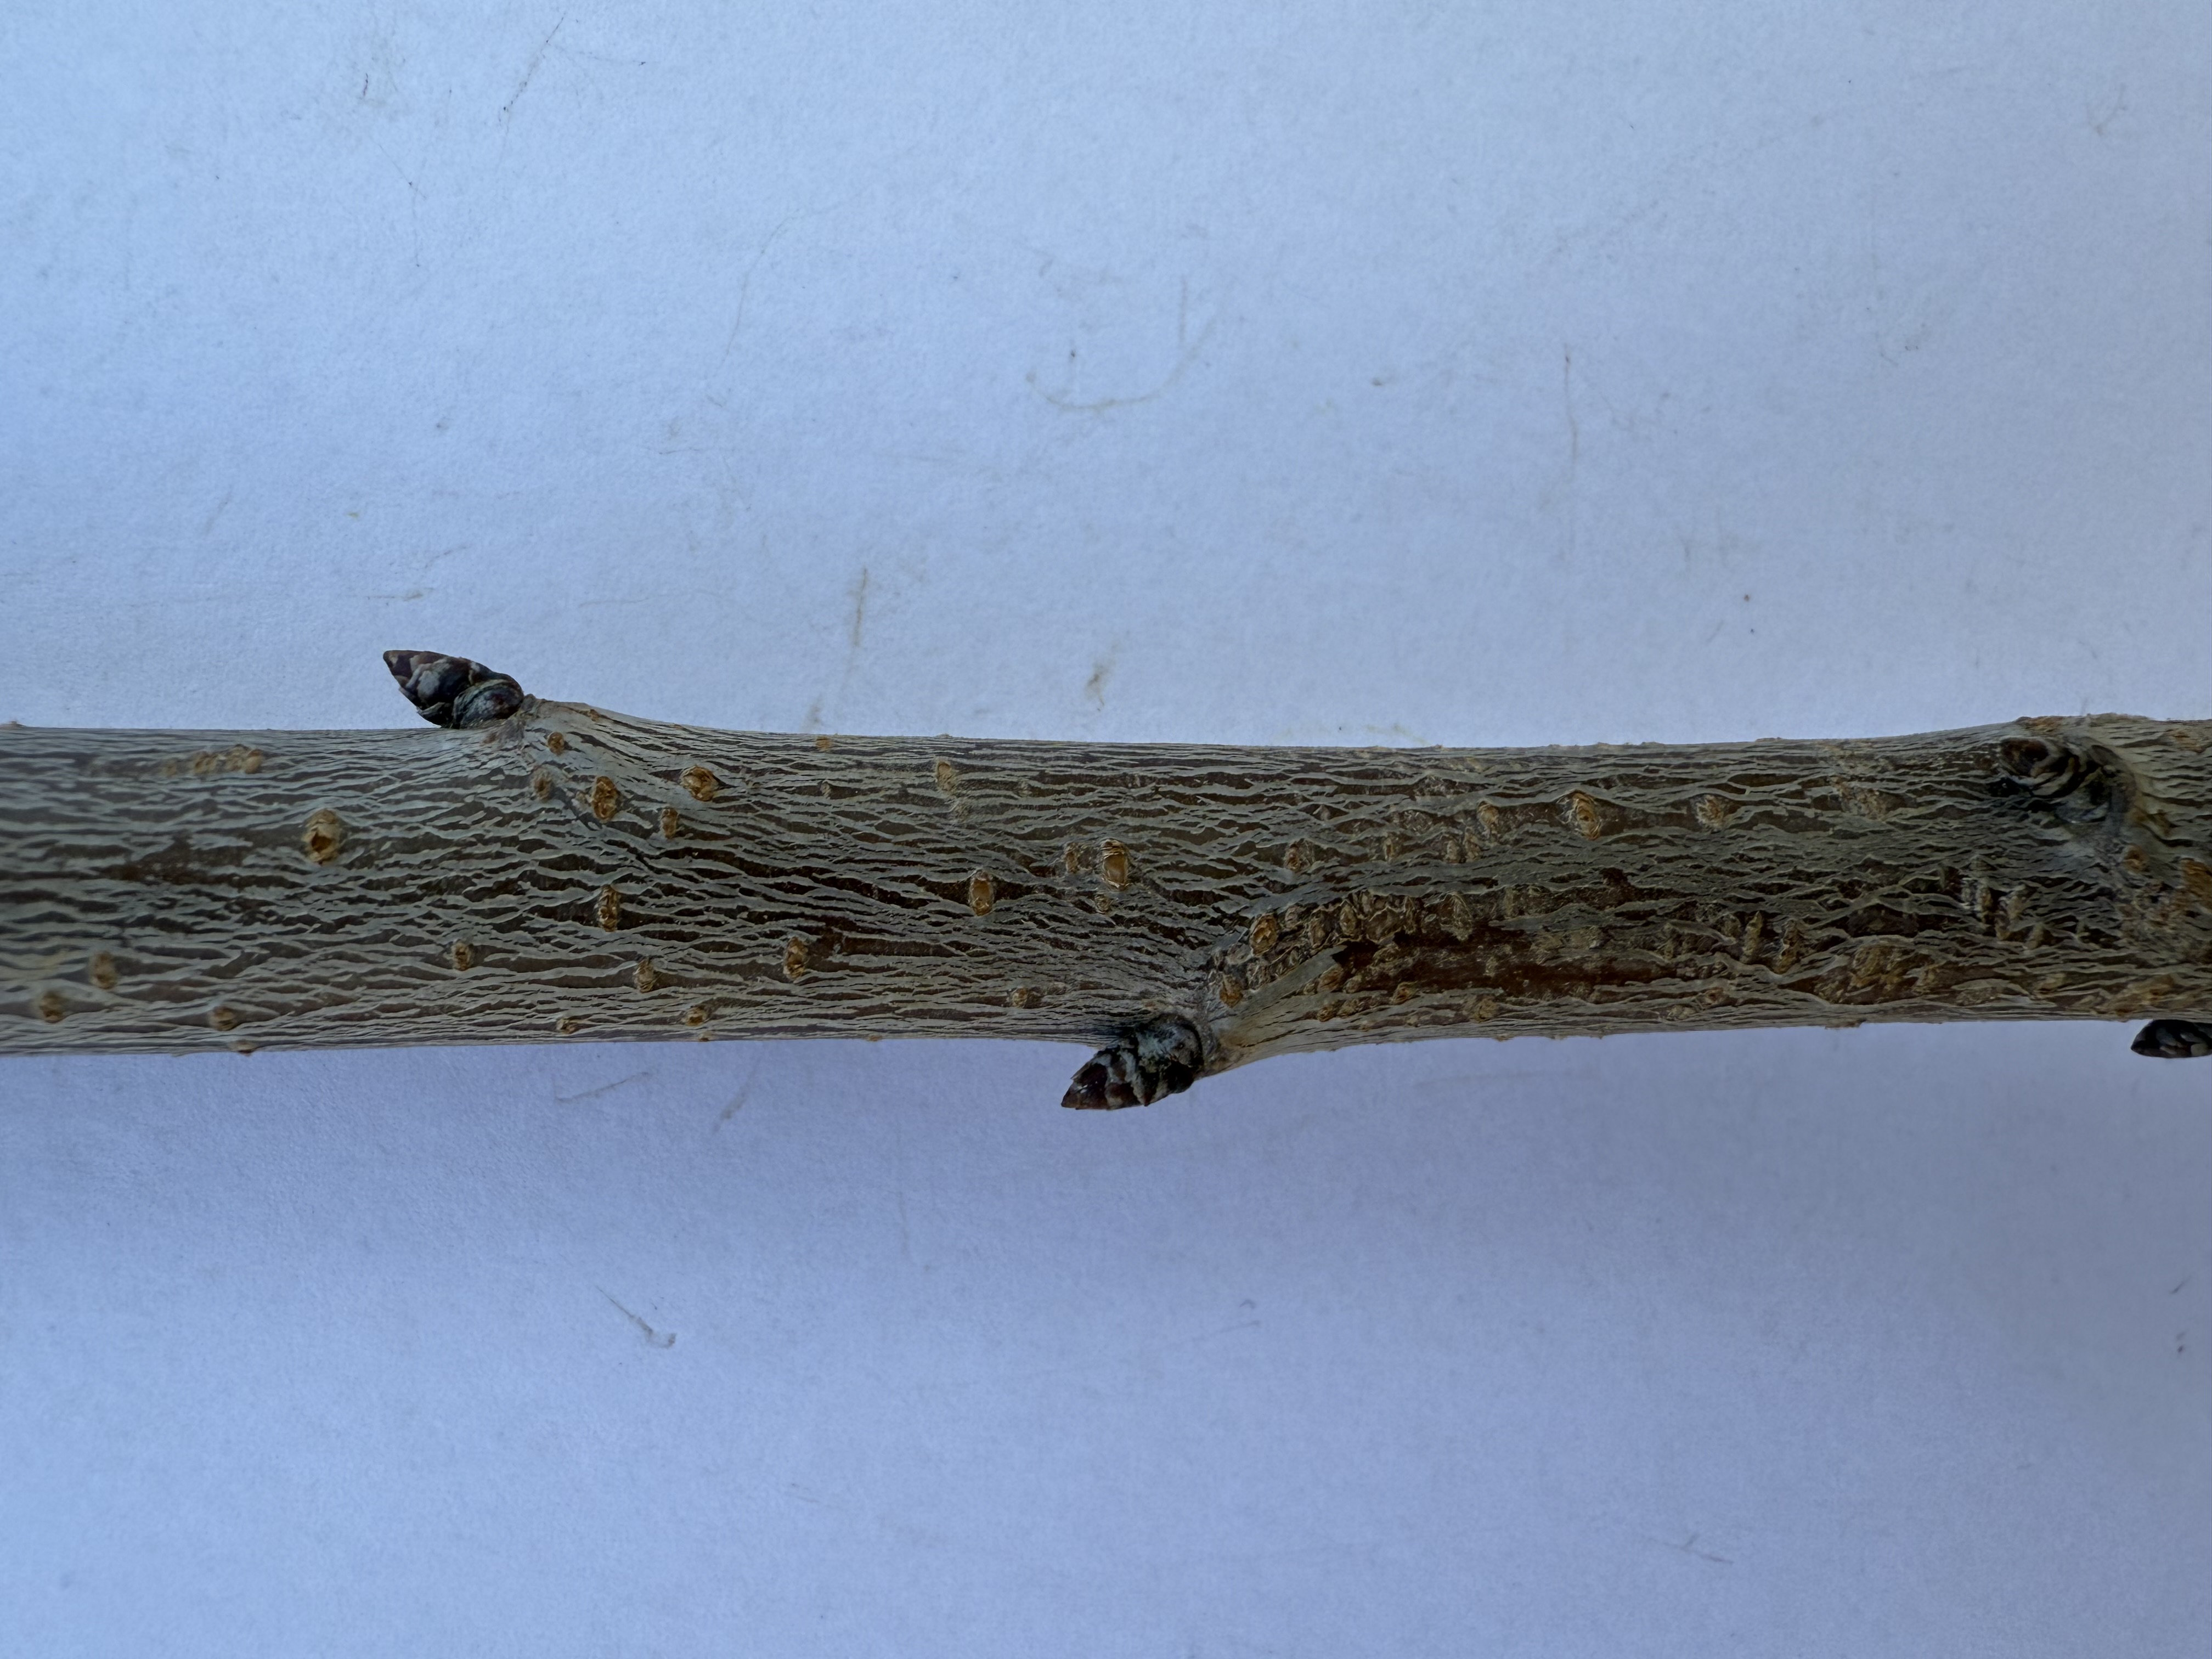
Variety: Yellow Cherry